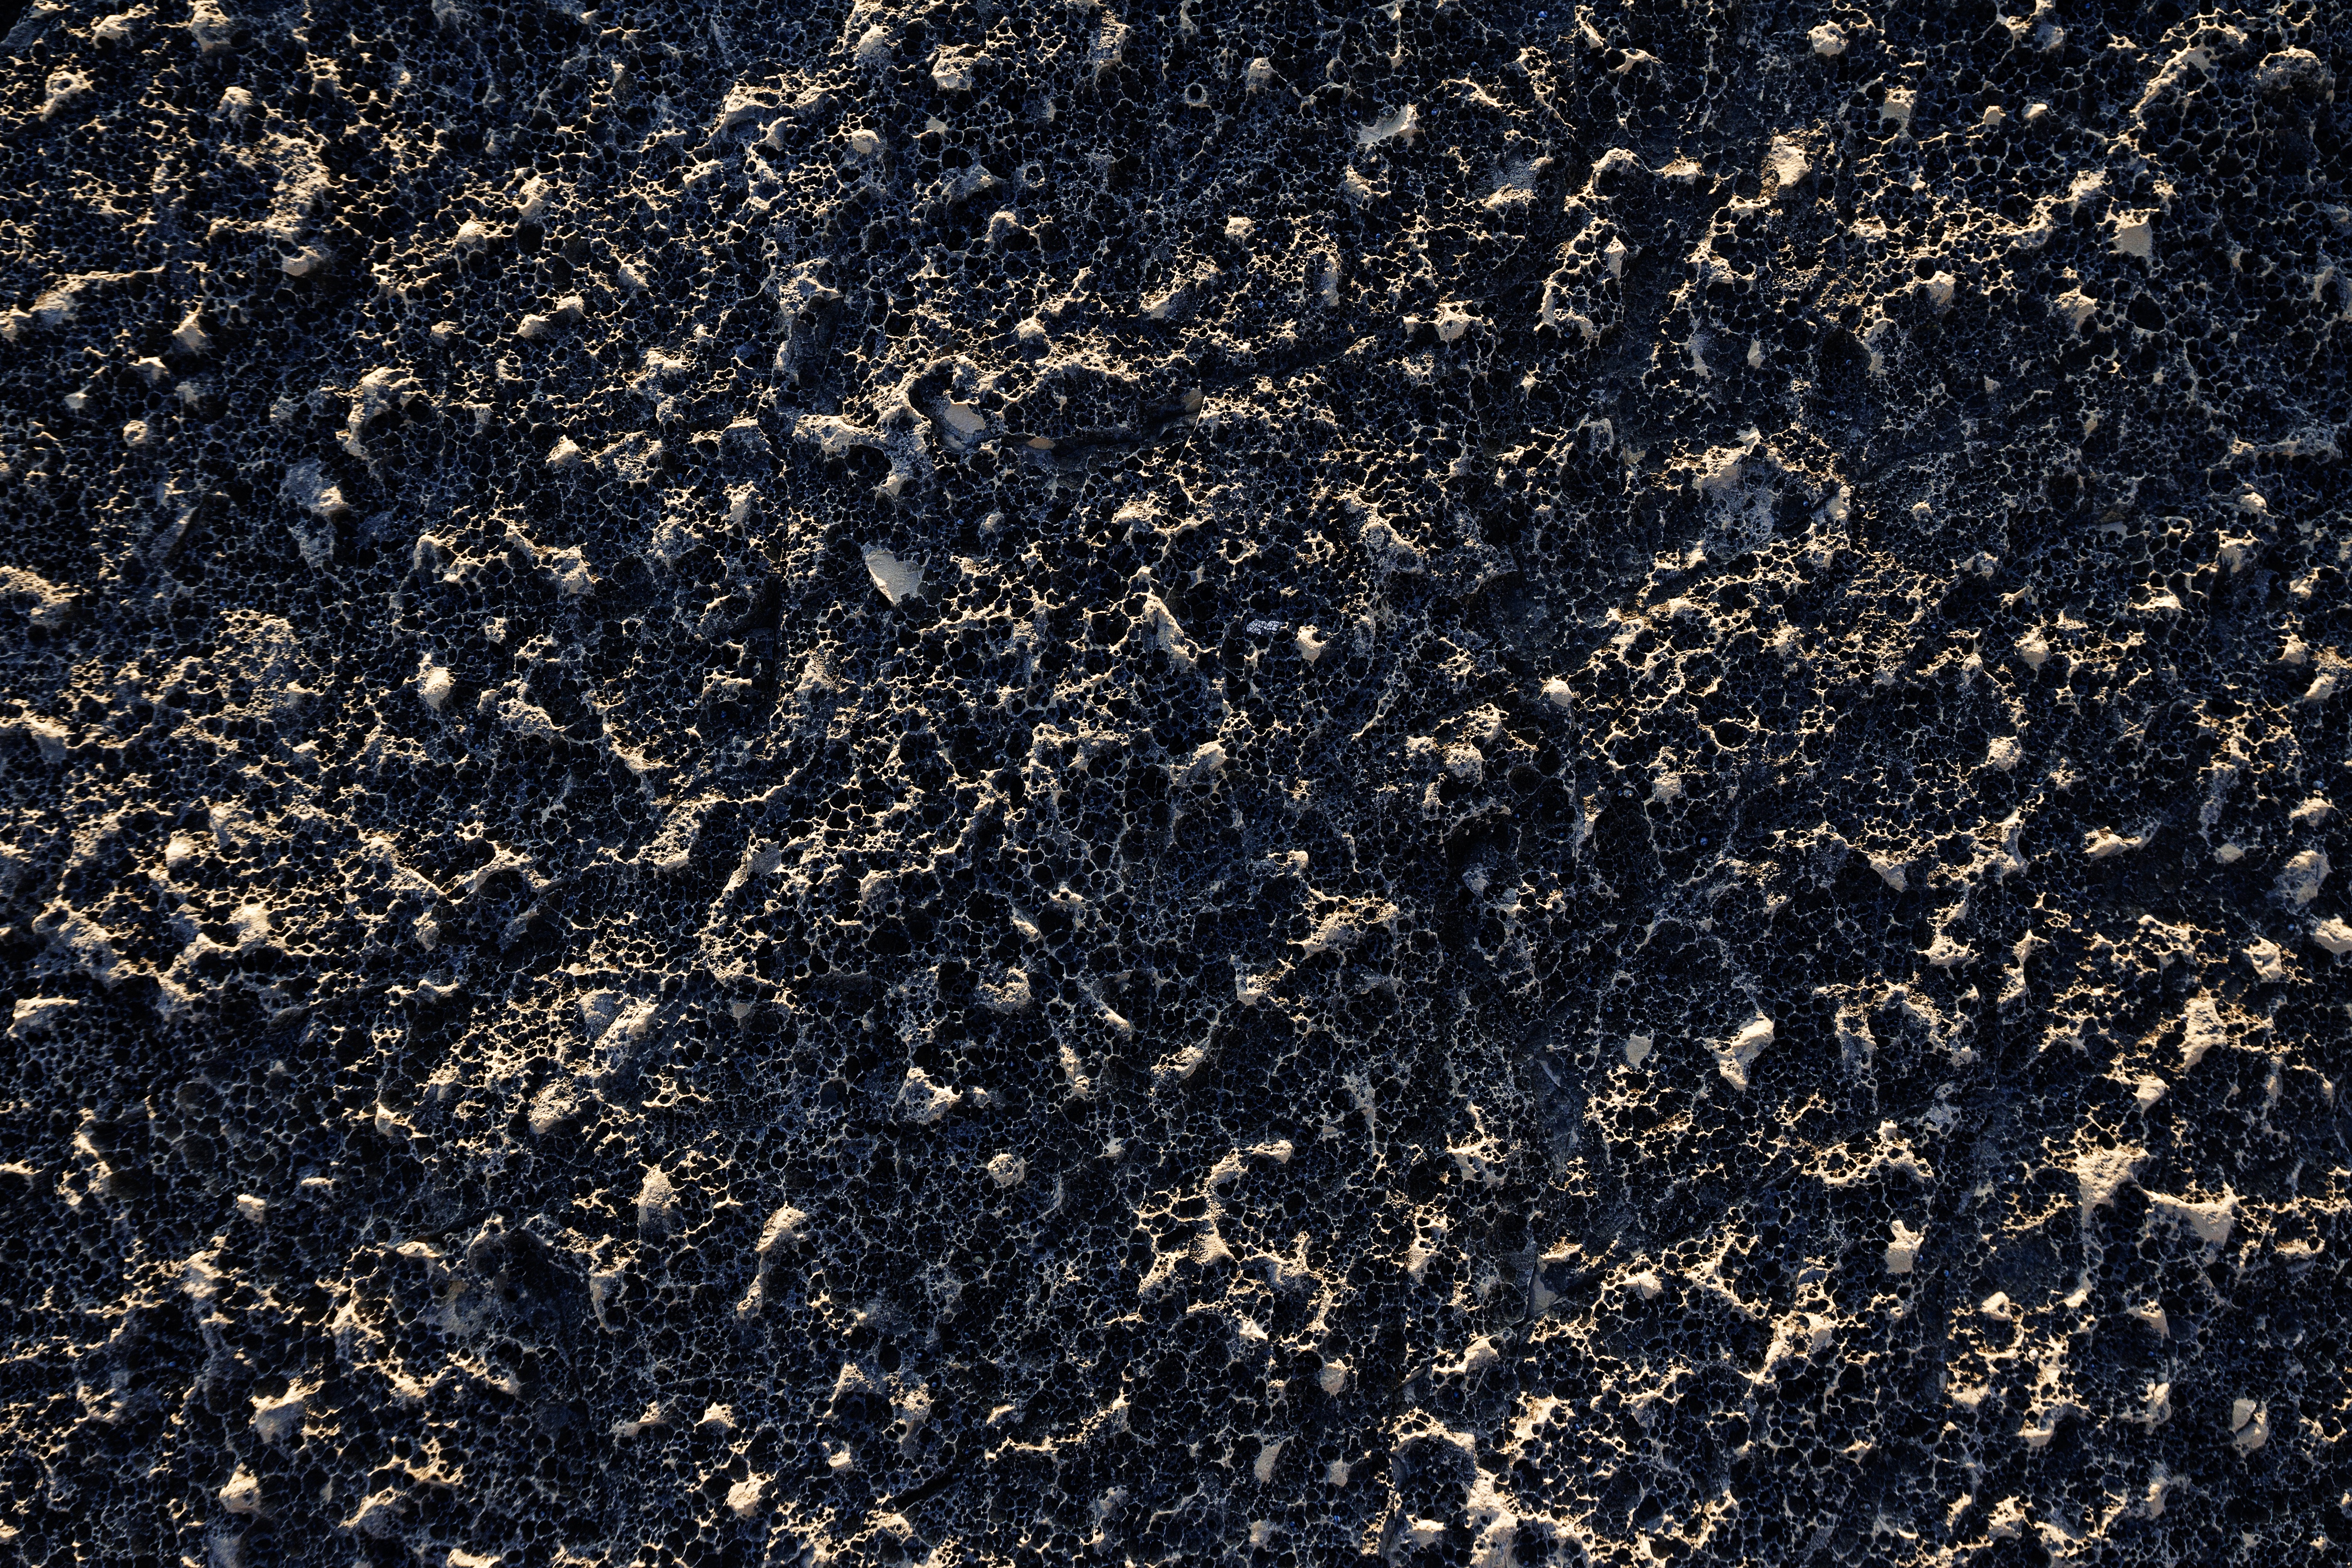
texture, floor, asphalt, soil, black, material